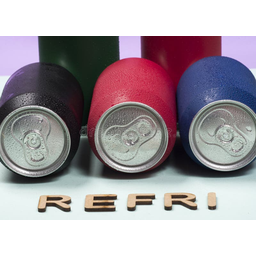
Label: metal